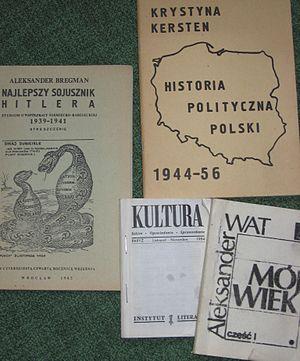
Kultura est la plus importante revue littéraire et politique de la dissidence polonaise après la Seconde Guerre mondiale. Fondée en 1946 par un groupe d'émigrés politiques polonais et dirigée par Jerzy Giedroyc de 1947 à 2000, l'Institut Littéraire Kultura a d’abord été une maison d'édition avant de devenir aussi un centre intellectuel qui avait pour ambition de combattre le totalitarisme par l'écriture, la littérature, la production et la diffusion d’idées nouvelles. Établi à Rome en 1946, l’Institut est transféré un an plus tard à Maisons-Laffitte, dans la région parisienne.
Le Bureau de l'information et de la propagande de l'État-major de Związek Walki Zbrojnej, plus tard d'Armia Krajowa Komendy Głównej Związku Walki Zbrojnej - Armii Krajowej) (en abrégé BIP) est créé au printemps 1940.